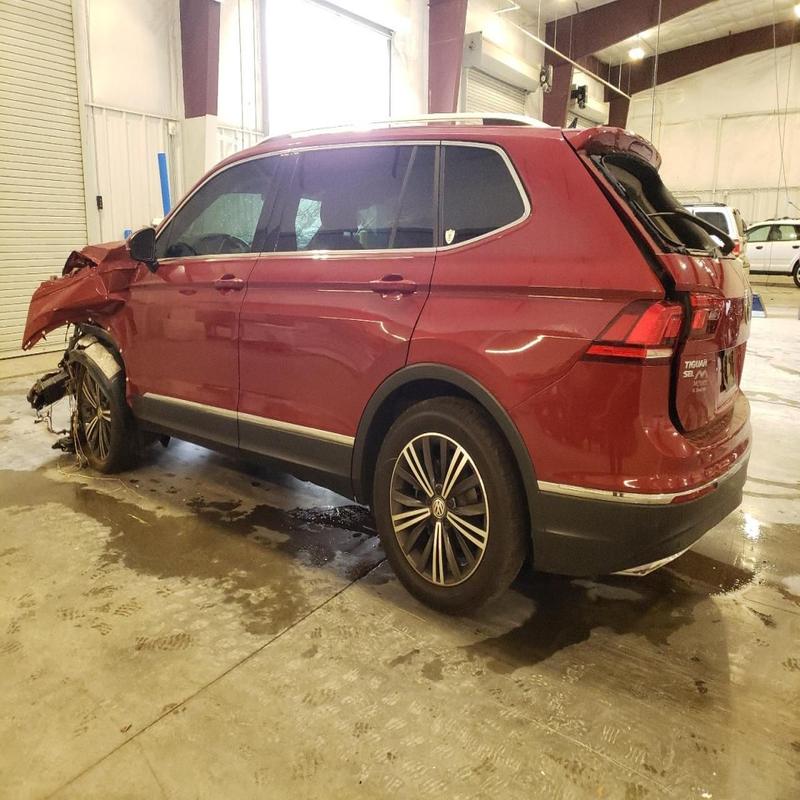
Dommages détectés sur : capot, aile avant gauche, porte arrière gauche, aile arrière gauche, pare-brise arrière, malle, feu arrière droit, feu arrière gauche, plaque d'immatriculation arrière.
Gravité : majeur